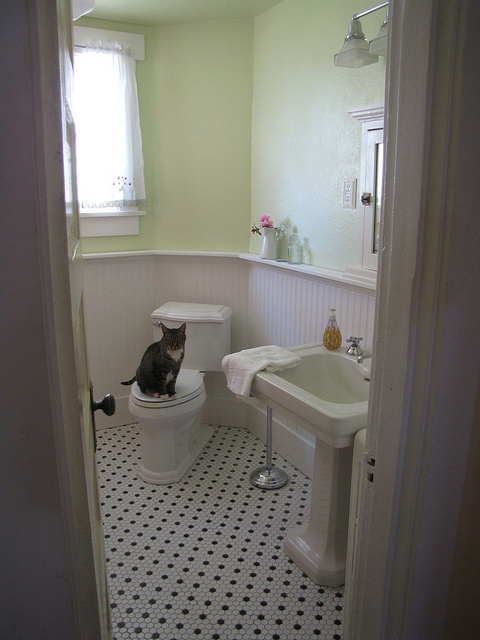
A cat sitting on top of the toilet.
A small bathroom with a white sink and toilet.
A photo taken from the bathroom door of a cat sitting on the toilet.
A cat that is sitting on top of a toilet.
A cat is perched up on a toilet in a charming bathroom with polka dot floors.